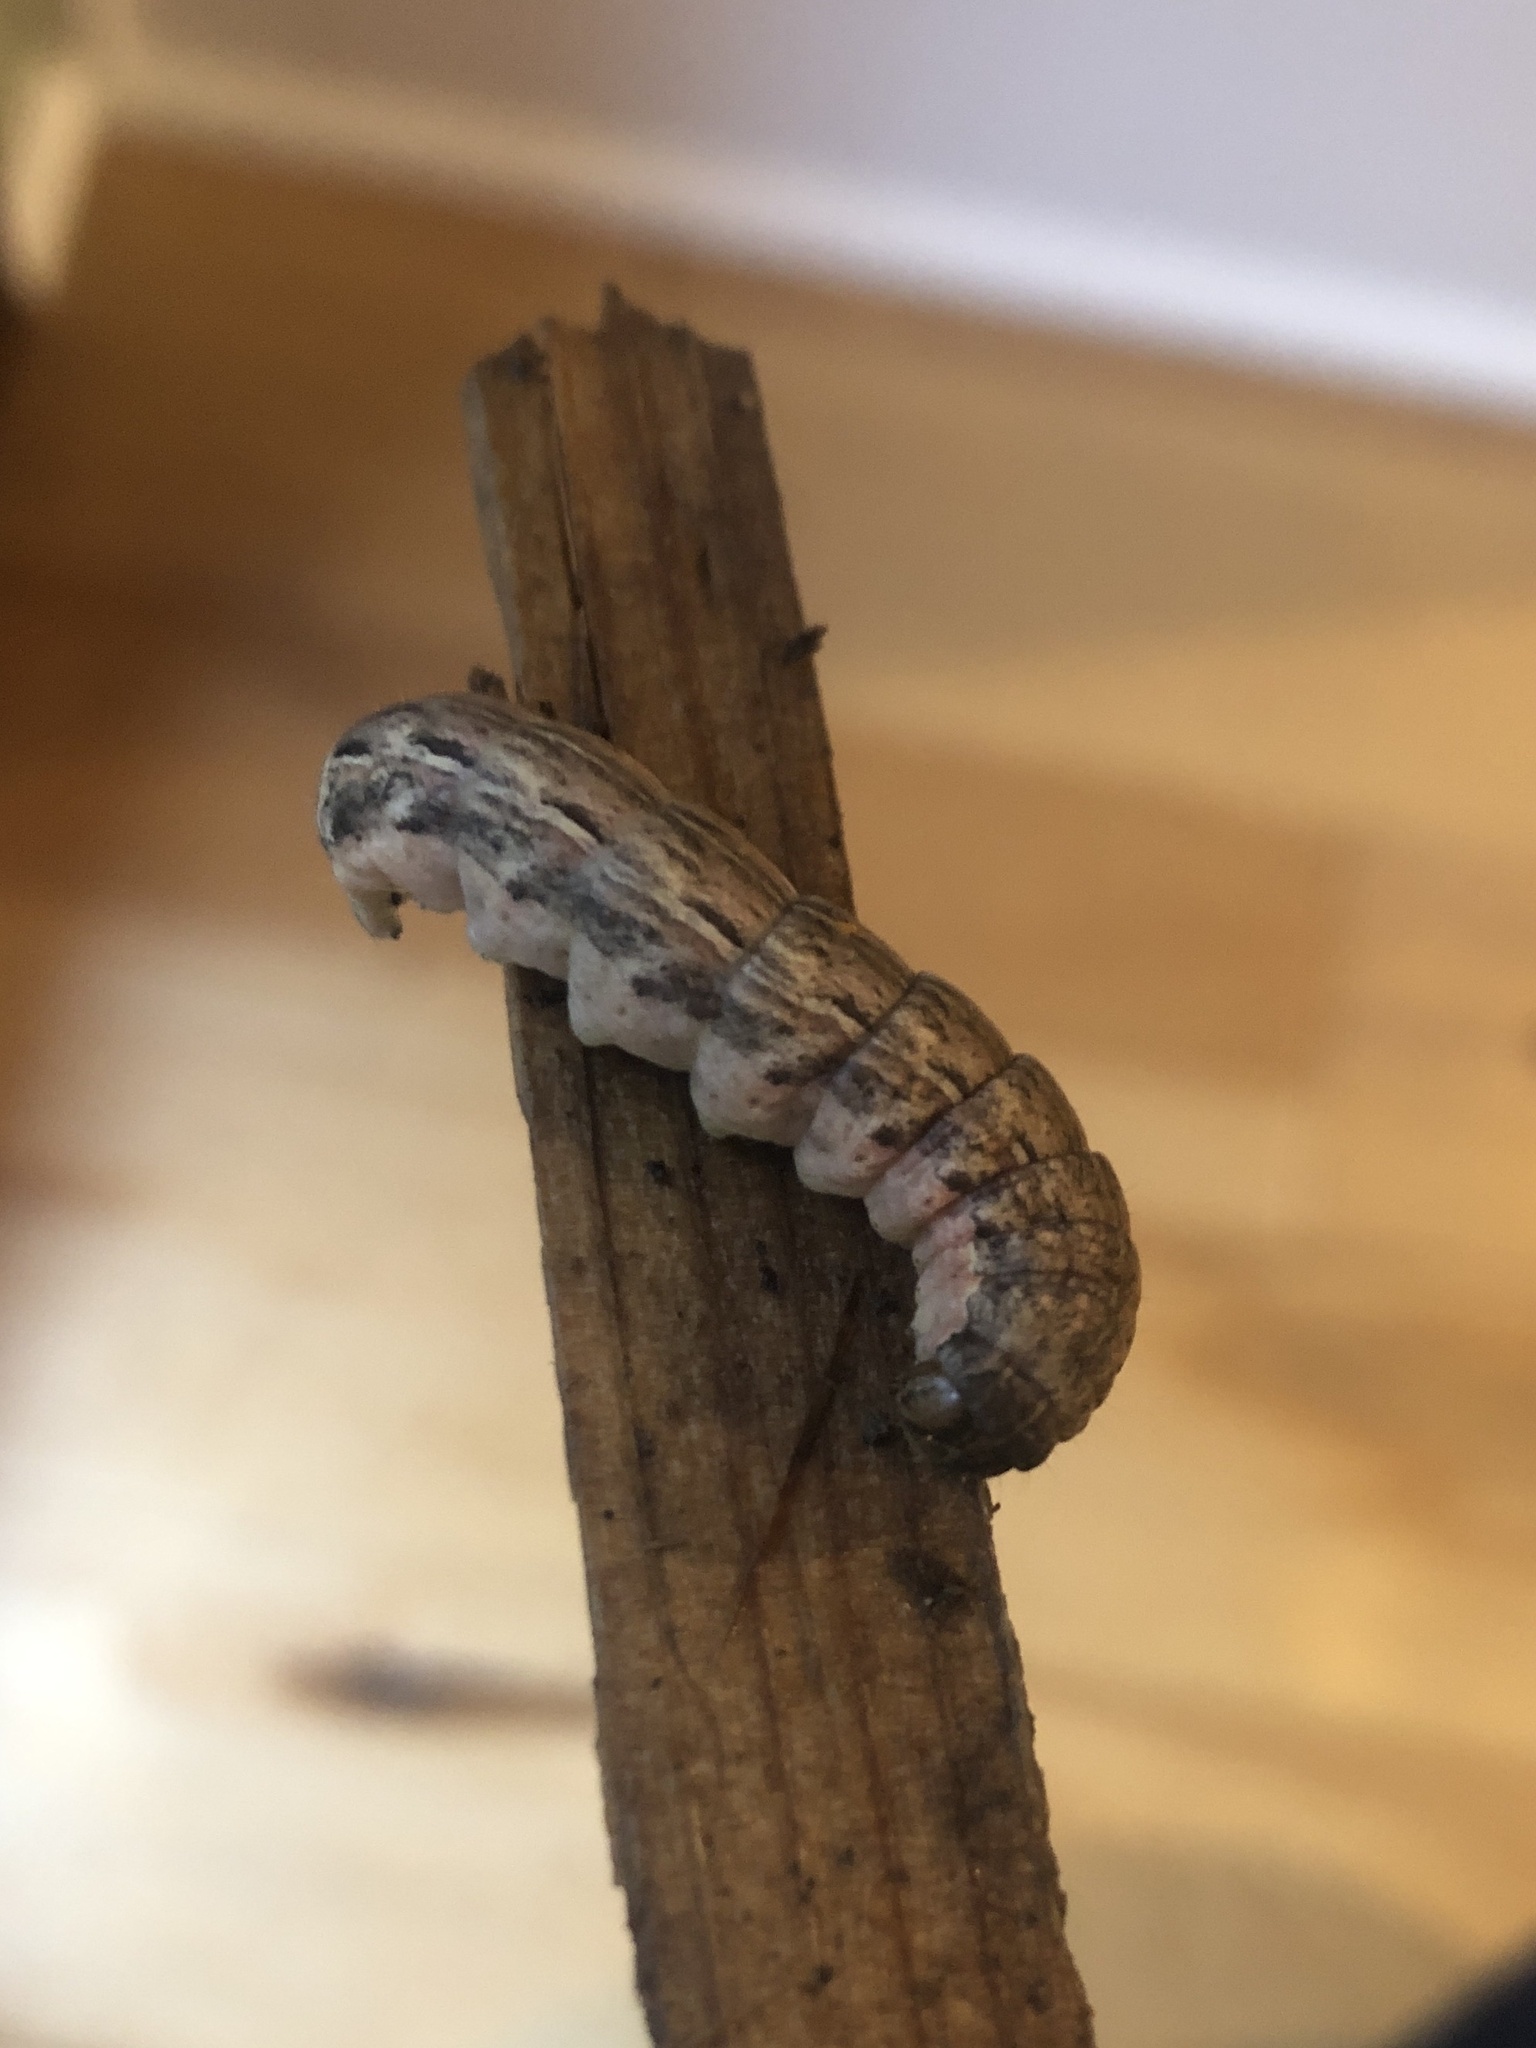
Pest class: cutworms